Question: Please indicate a possible affordance area of the hold_book that can be used for holding
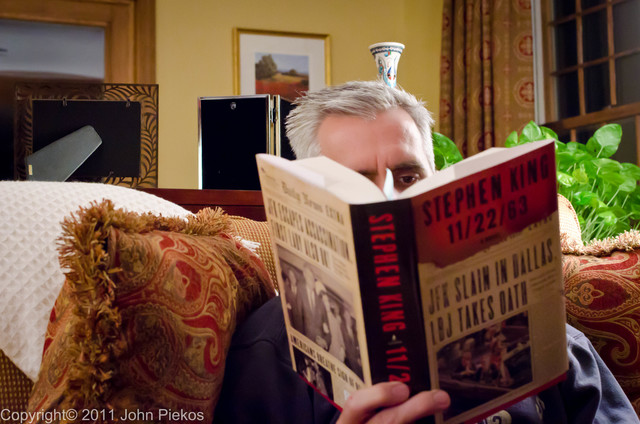
Answer: [244.5, 137, 578.5, 424]